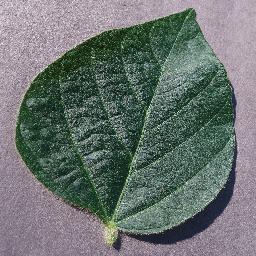
Label: Soybean___healthy